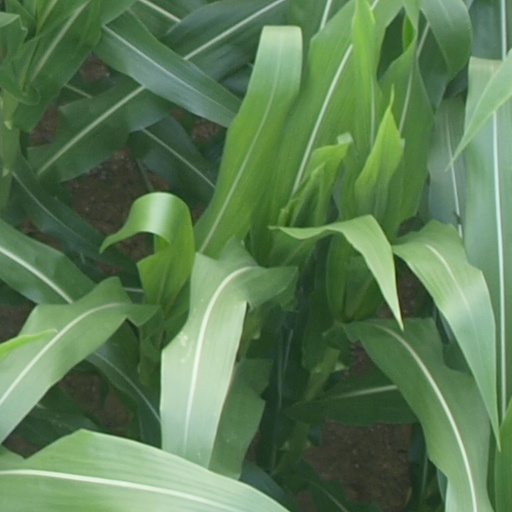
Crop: maize; corn